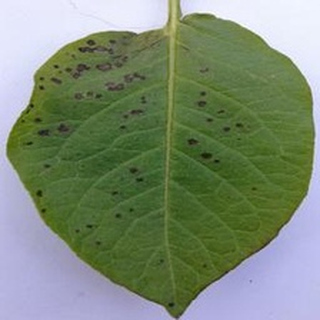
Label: potato_early_blight